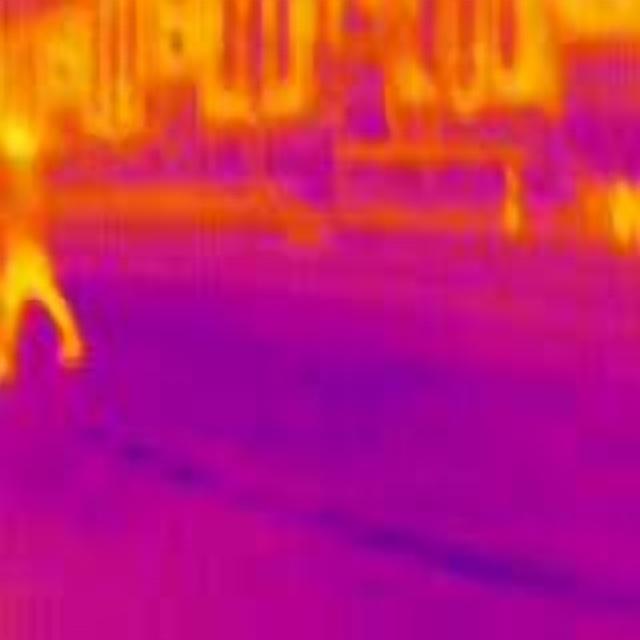
Detected objects:
label: person
label: person